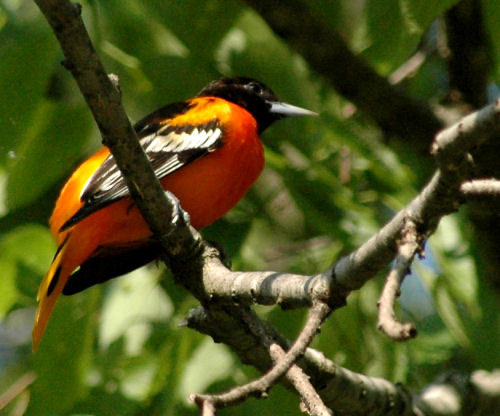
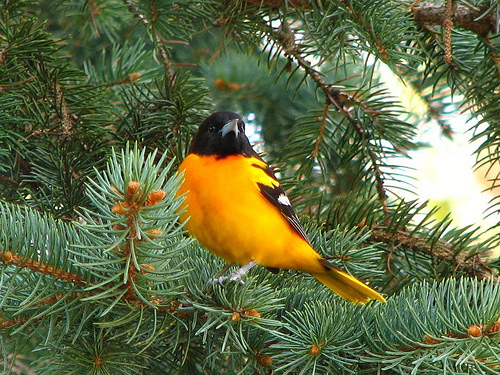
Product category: misc
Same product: yes